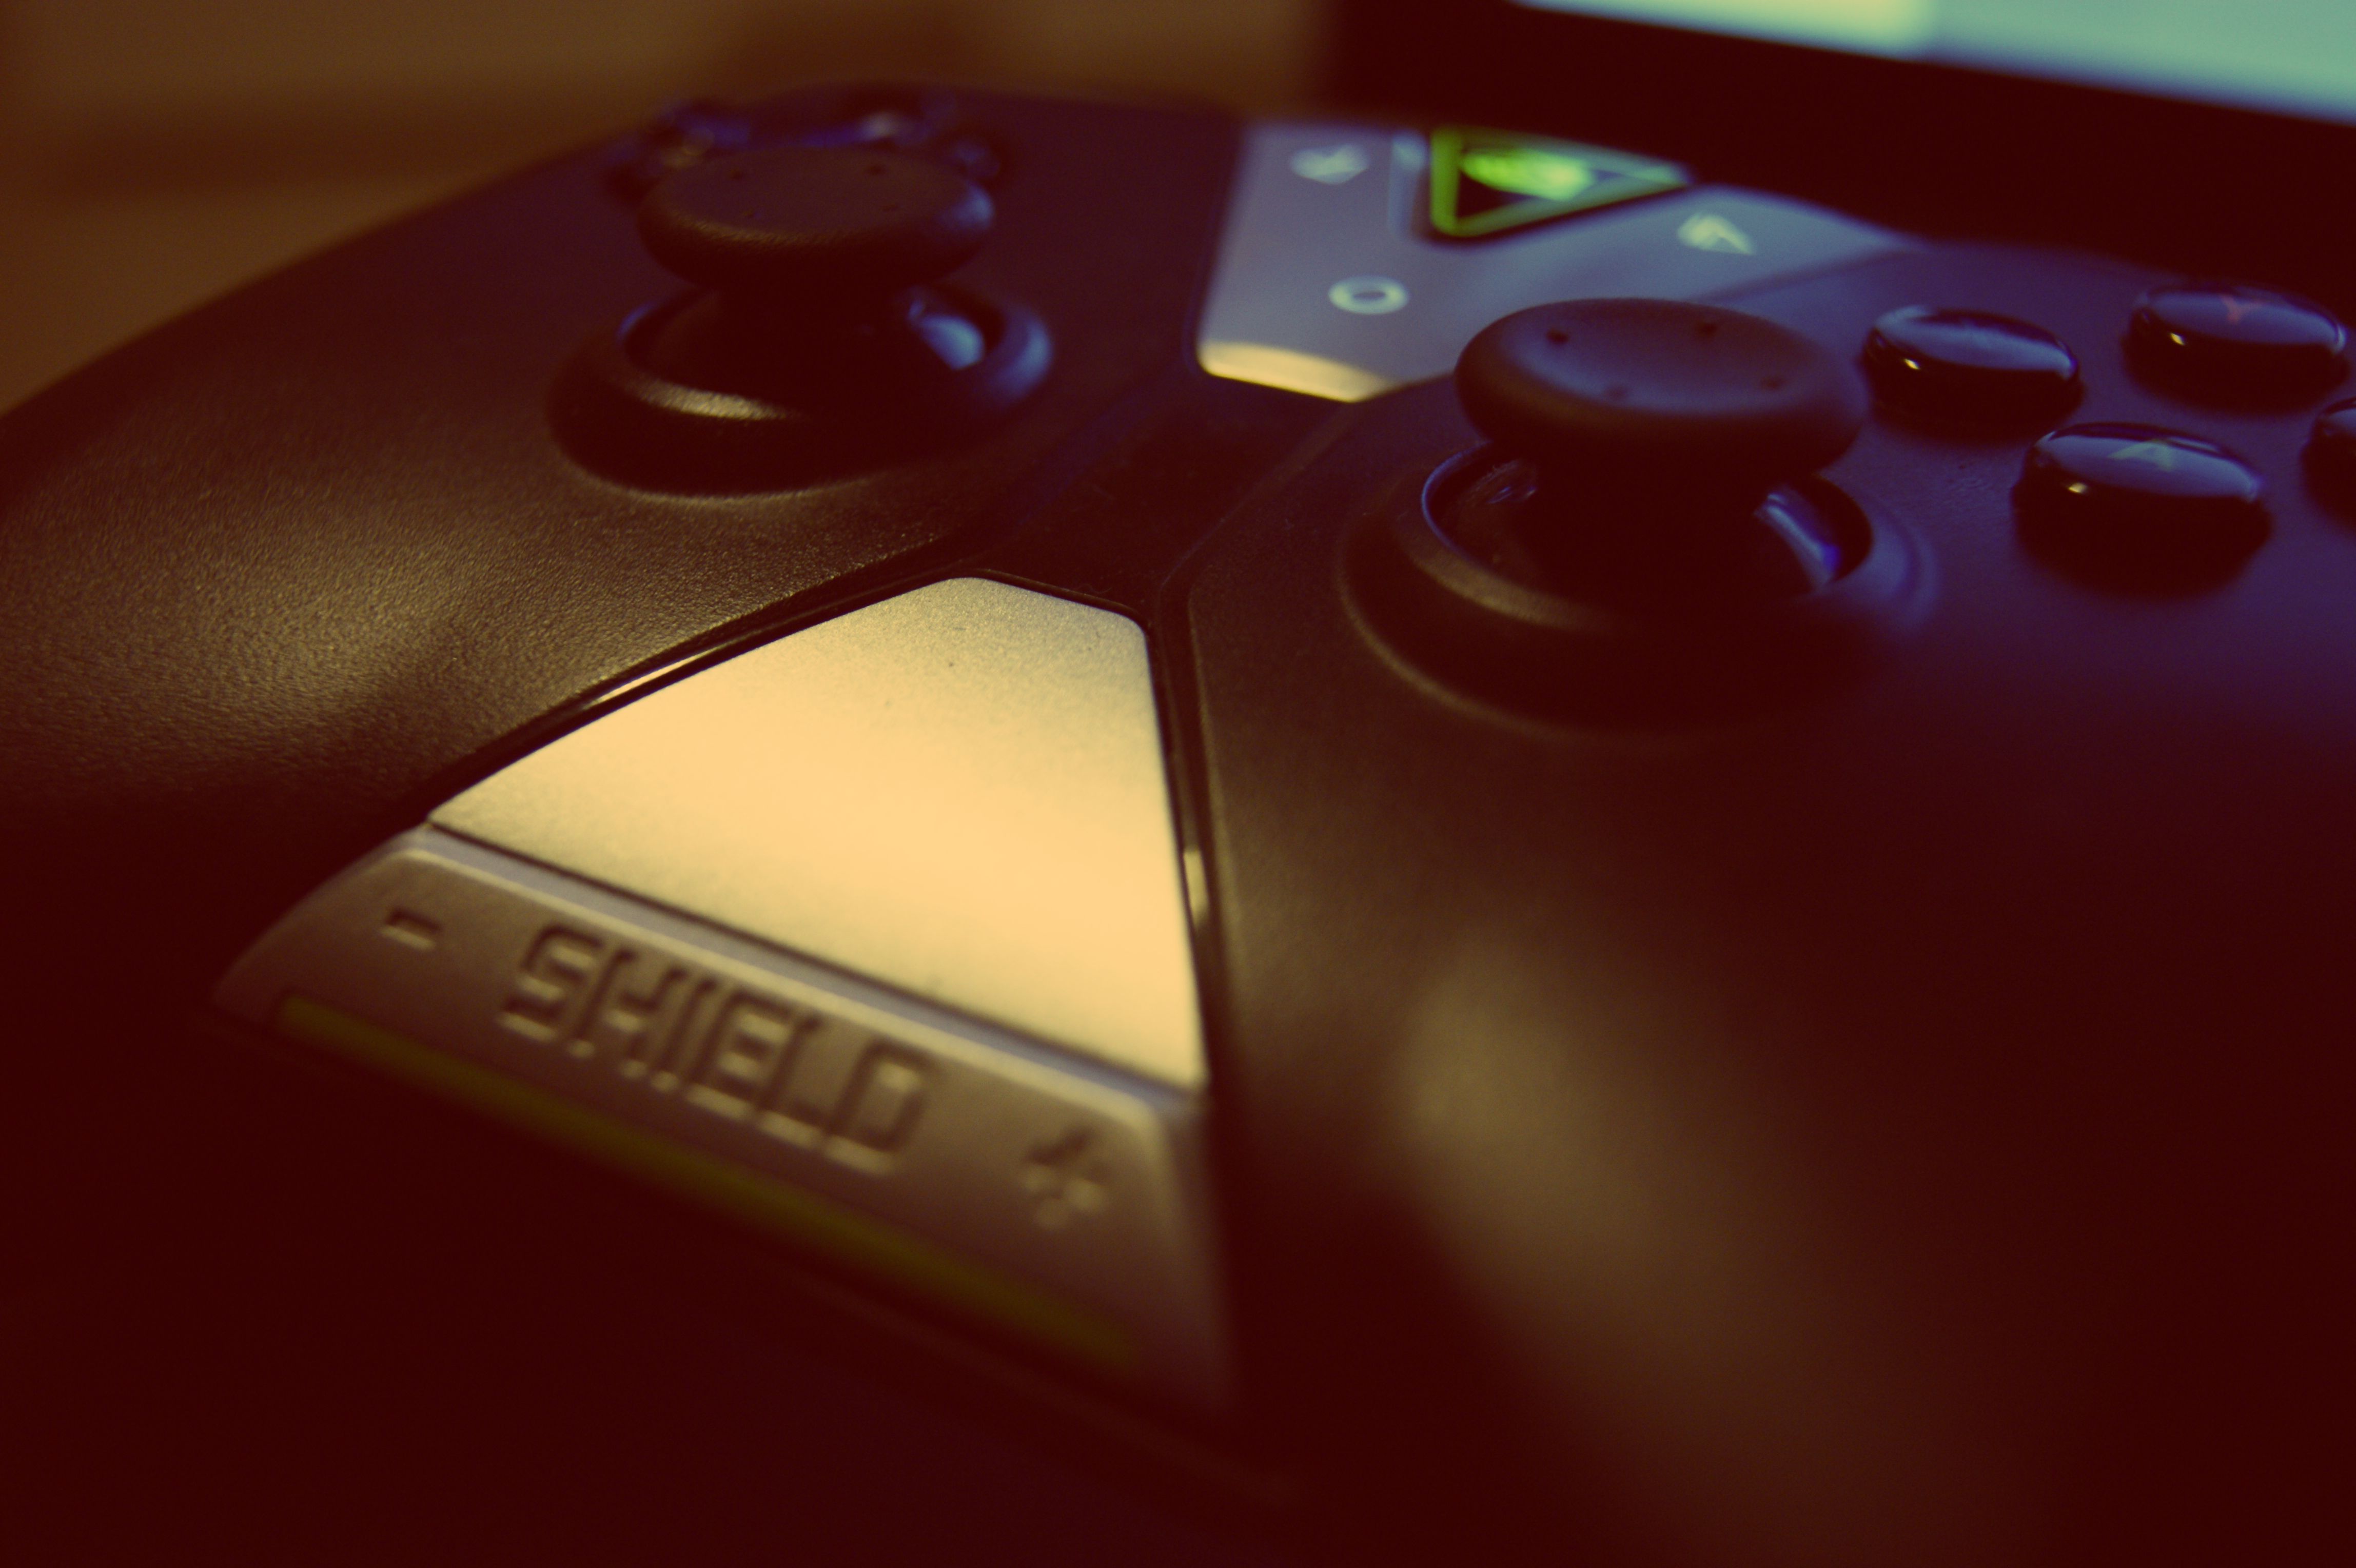
computer, technology, game, joystick, plastic, number, internet, red, equipment, color, gadget, close up, electronics, display, eye, control, organ, buttons, games, shape, gaming, wireless, screenshot, macro photography, portable, computer wallpaper, compact disc, public domain images